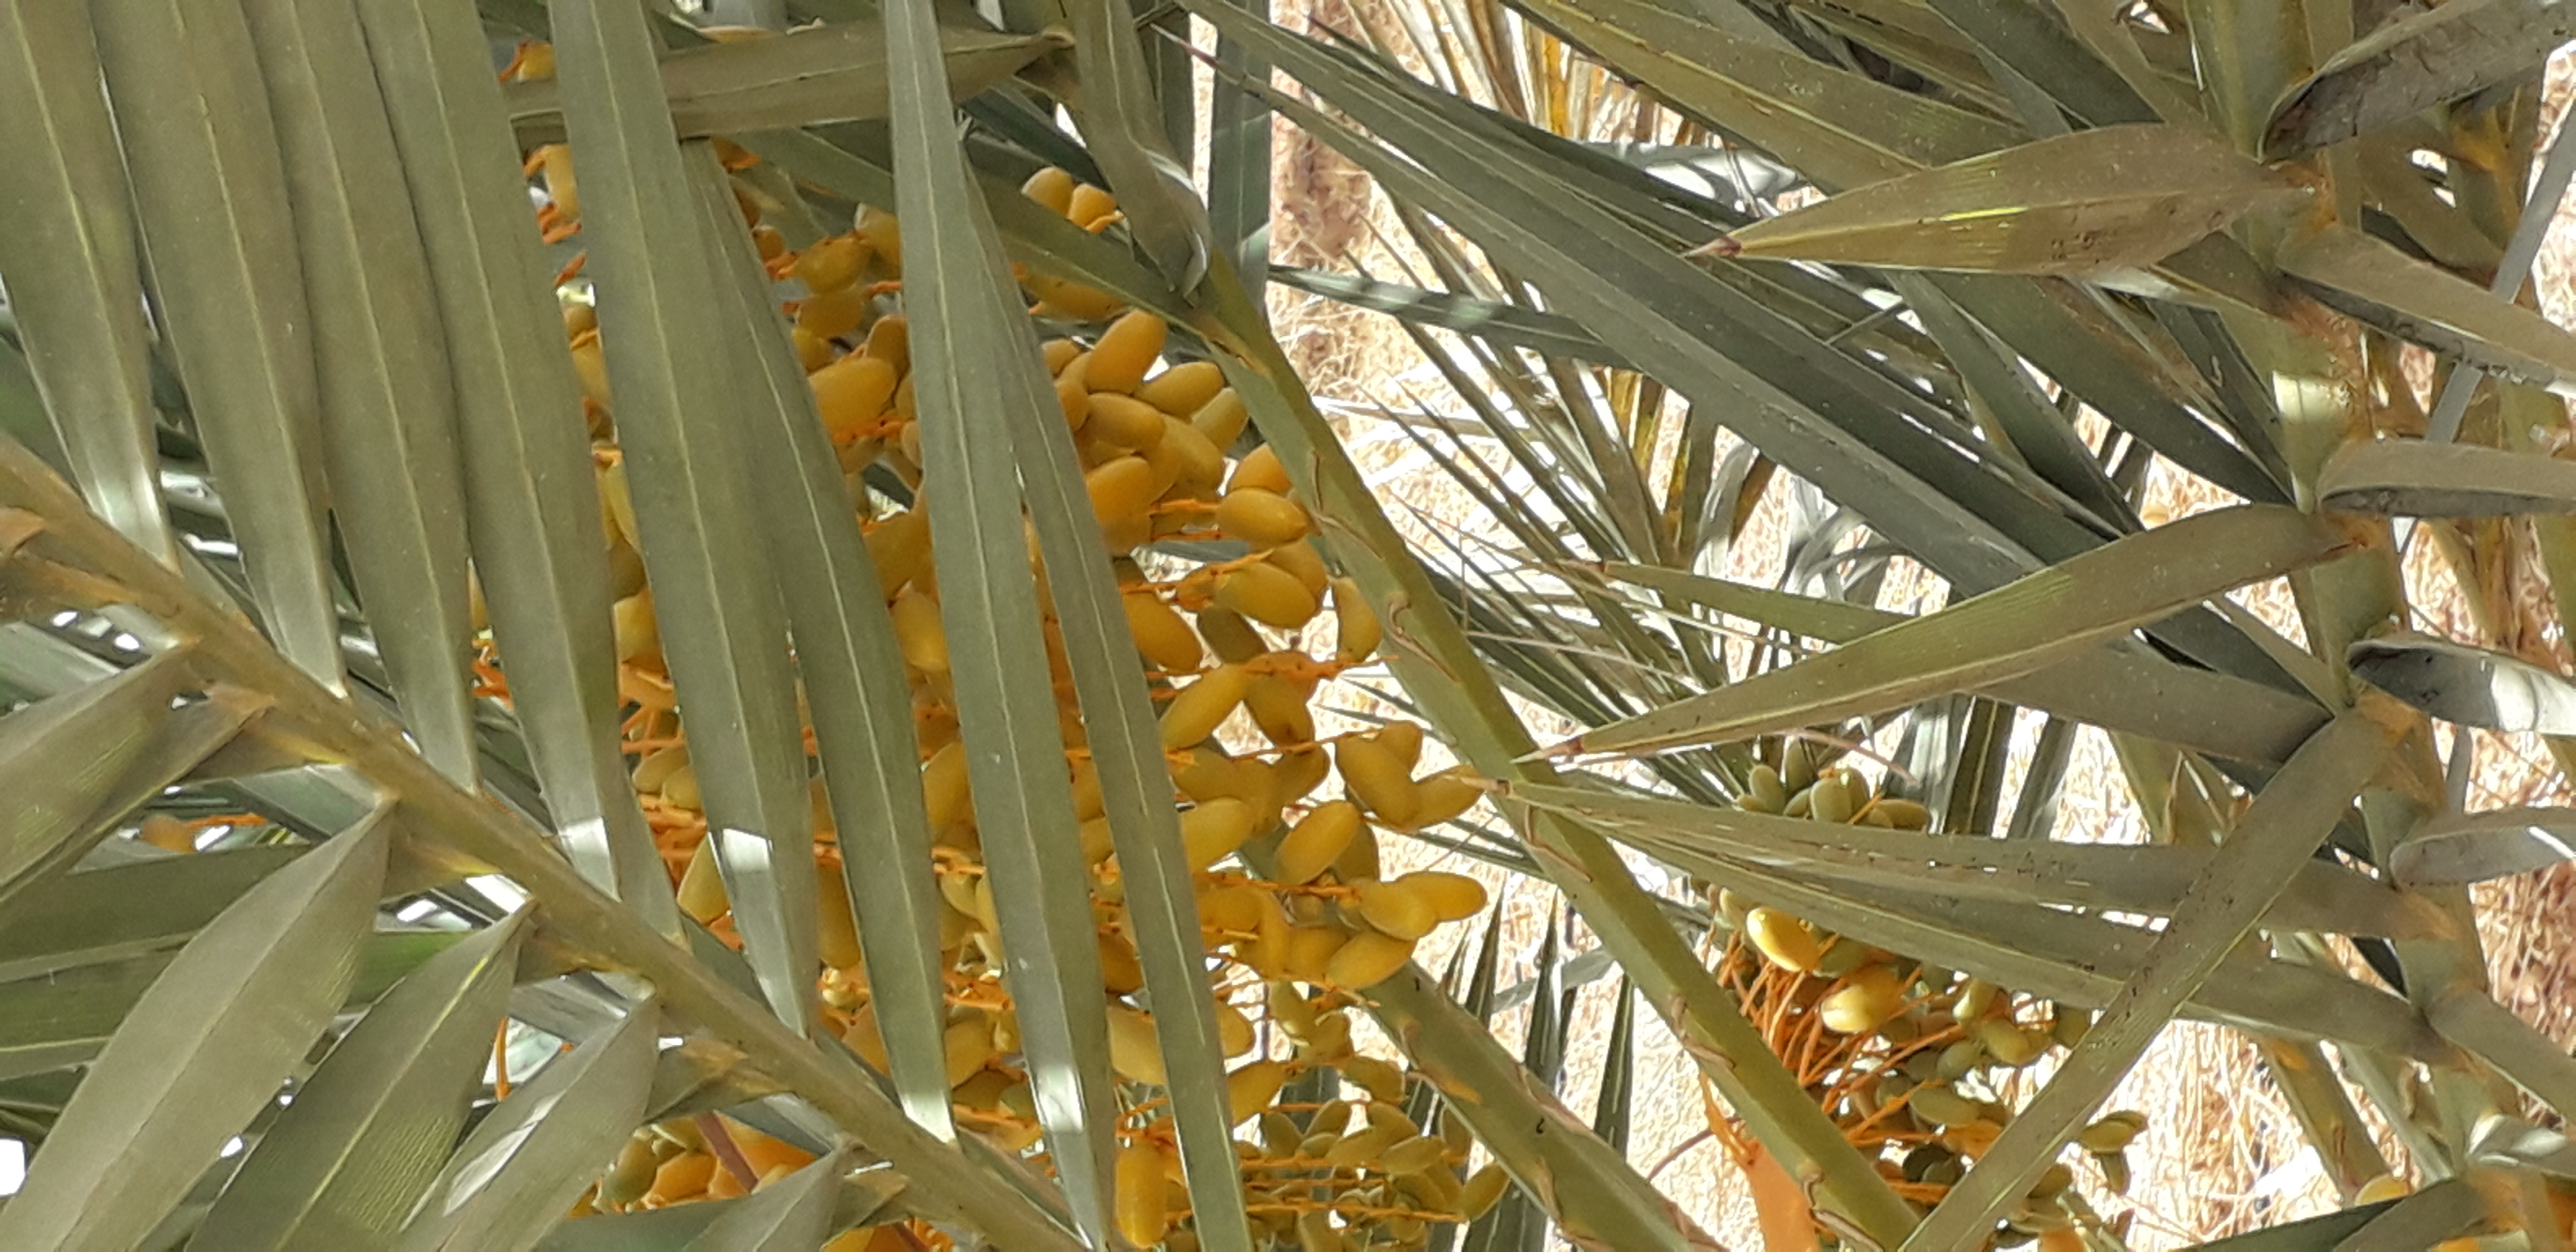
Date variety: kholt